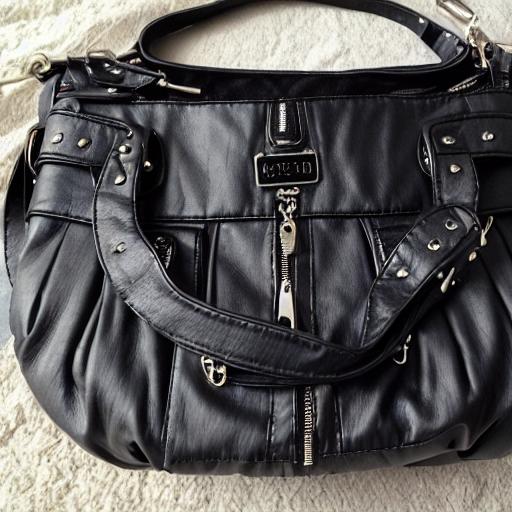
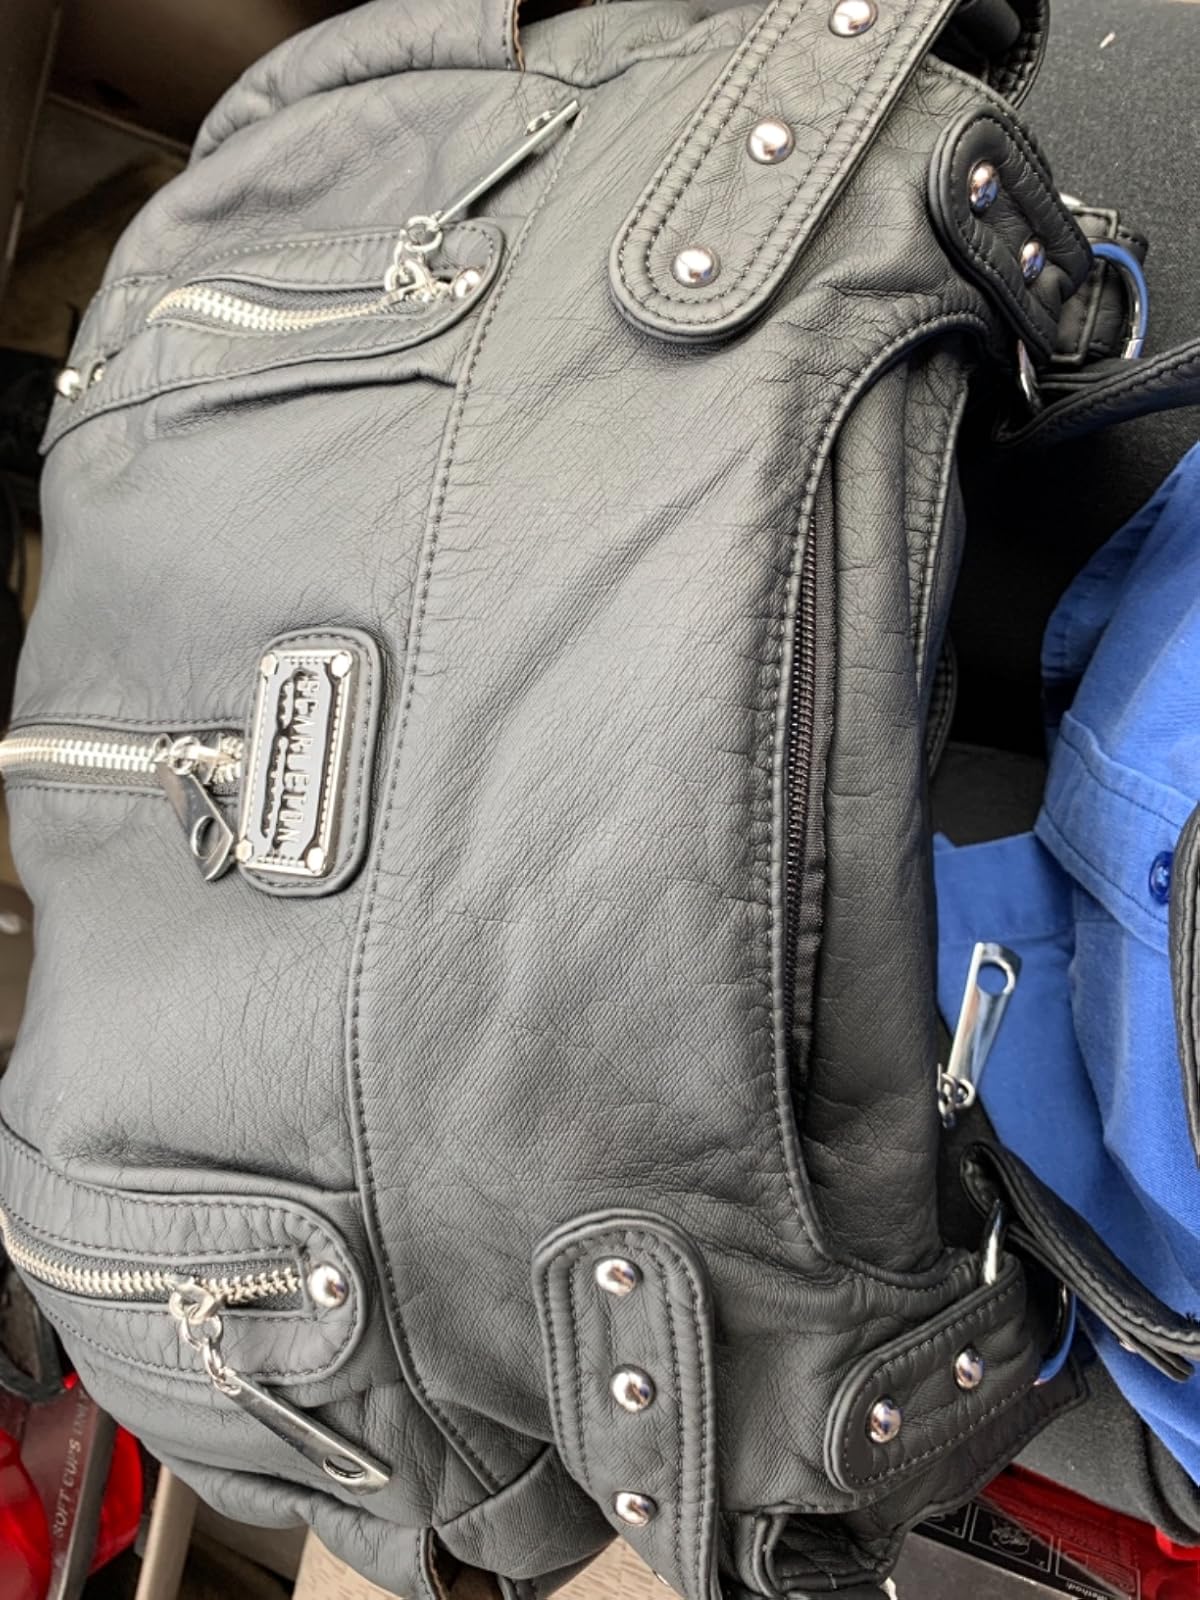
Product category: accessories_handbag
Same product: no